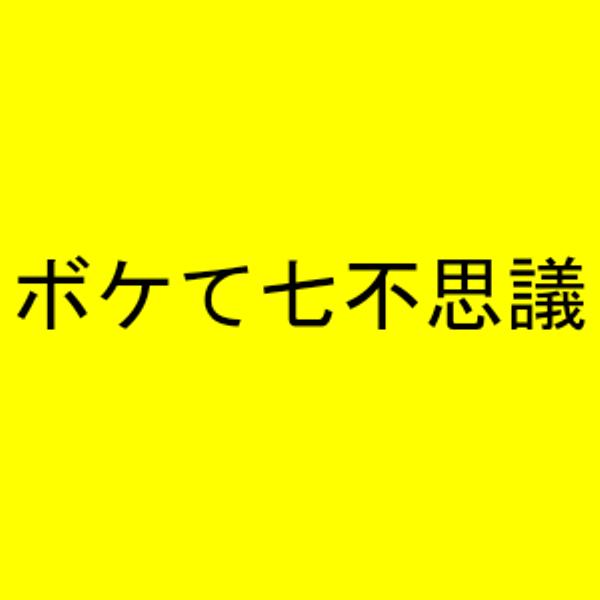
回答: スクロールしてたらApplemusicによく飛ばされる